Egyptian Crisis (2011–2014)

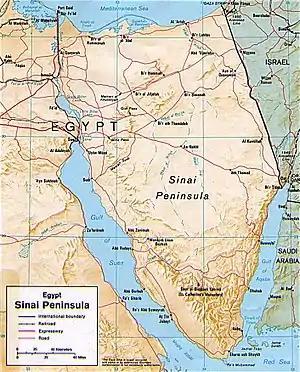
Map of the Sinai Peninsula

In the period between 2011 and 2014, multiple power centers, including the military, the Muslim Brotherhood and secularists, emerged and competed for power. However, the military permanently played a key role throughout the different events that constituted this juncture. The army's generals carefully sought to manage each episode, and succeeded in maintaining power despite the country's political transitions. In fact, the military had always dominated Egypt's politics since the establishment of the first republic in 1952. With the installation of President el-Sisi, who removed Morsi in a military coup, the military's political and economic grip on the state has been fully consolidated in what has been called "a counterrevolutionary regime". Meanwhile, there has been a maximal repression of the Muslim Brotherhood and other opposition groups. Any form of public dissent, including the right to protest and freedom of the press, is strongly restricted by Sisi's repressive regime. Human rights organizations have accused Sisi's authoritarian regime of using torture and enforced disappearances to crush political opponents and criminal suspects.